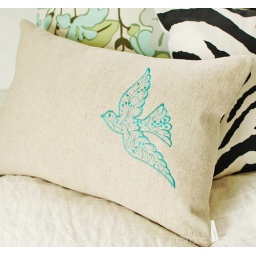
bird in flight linen pillow